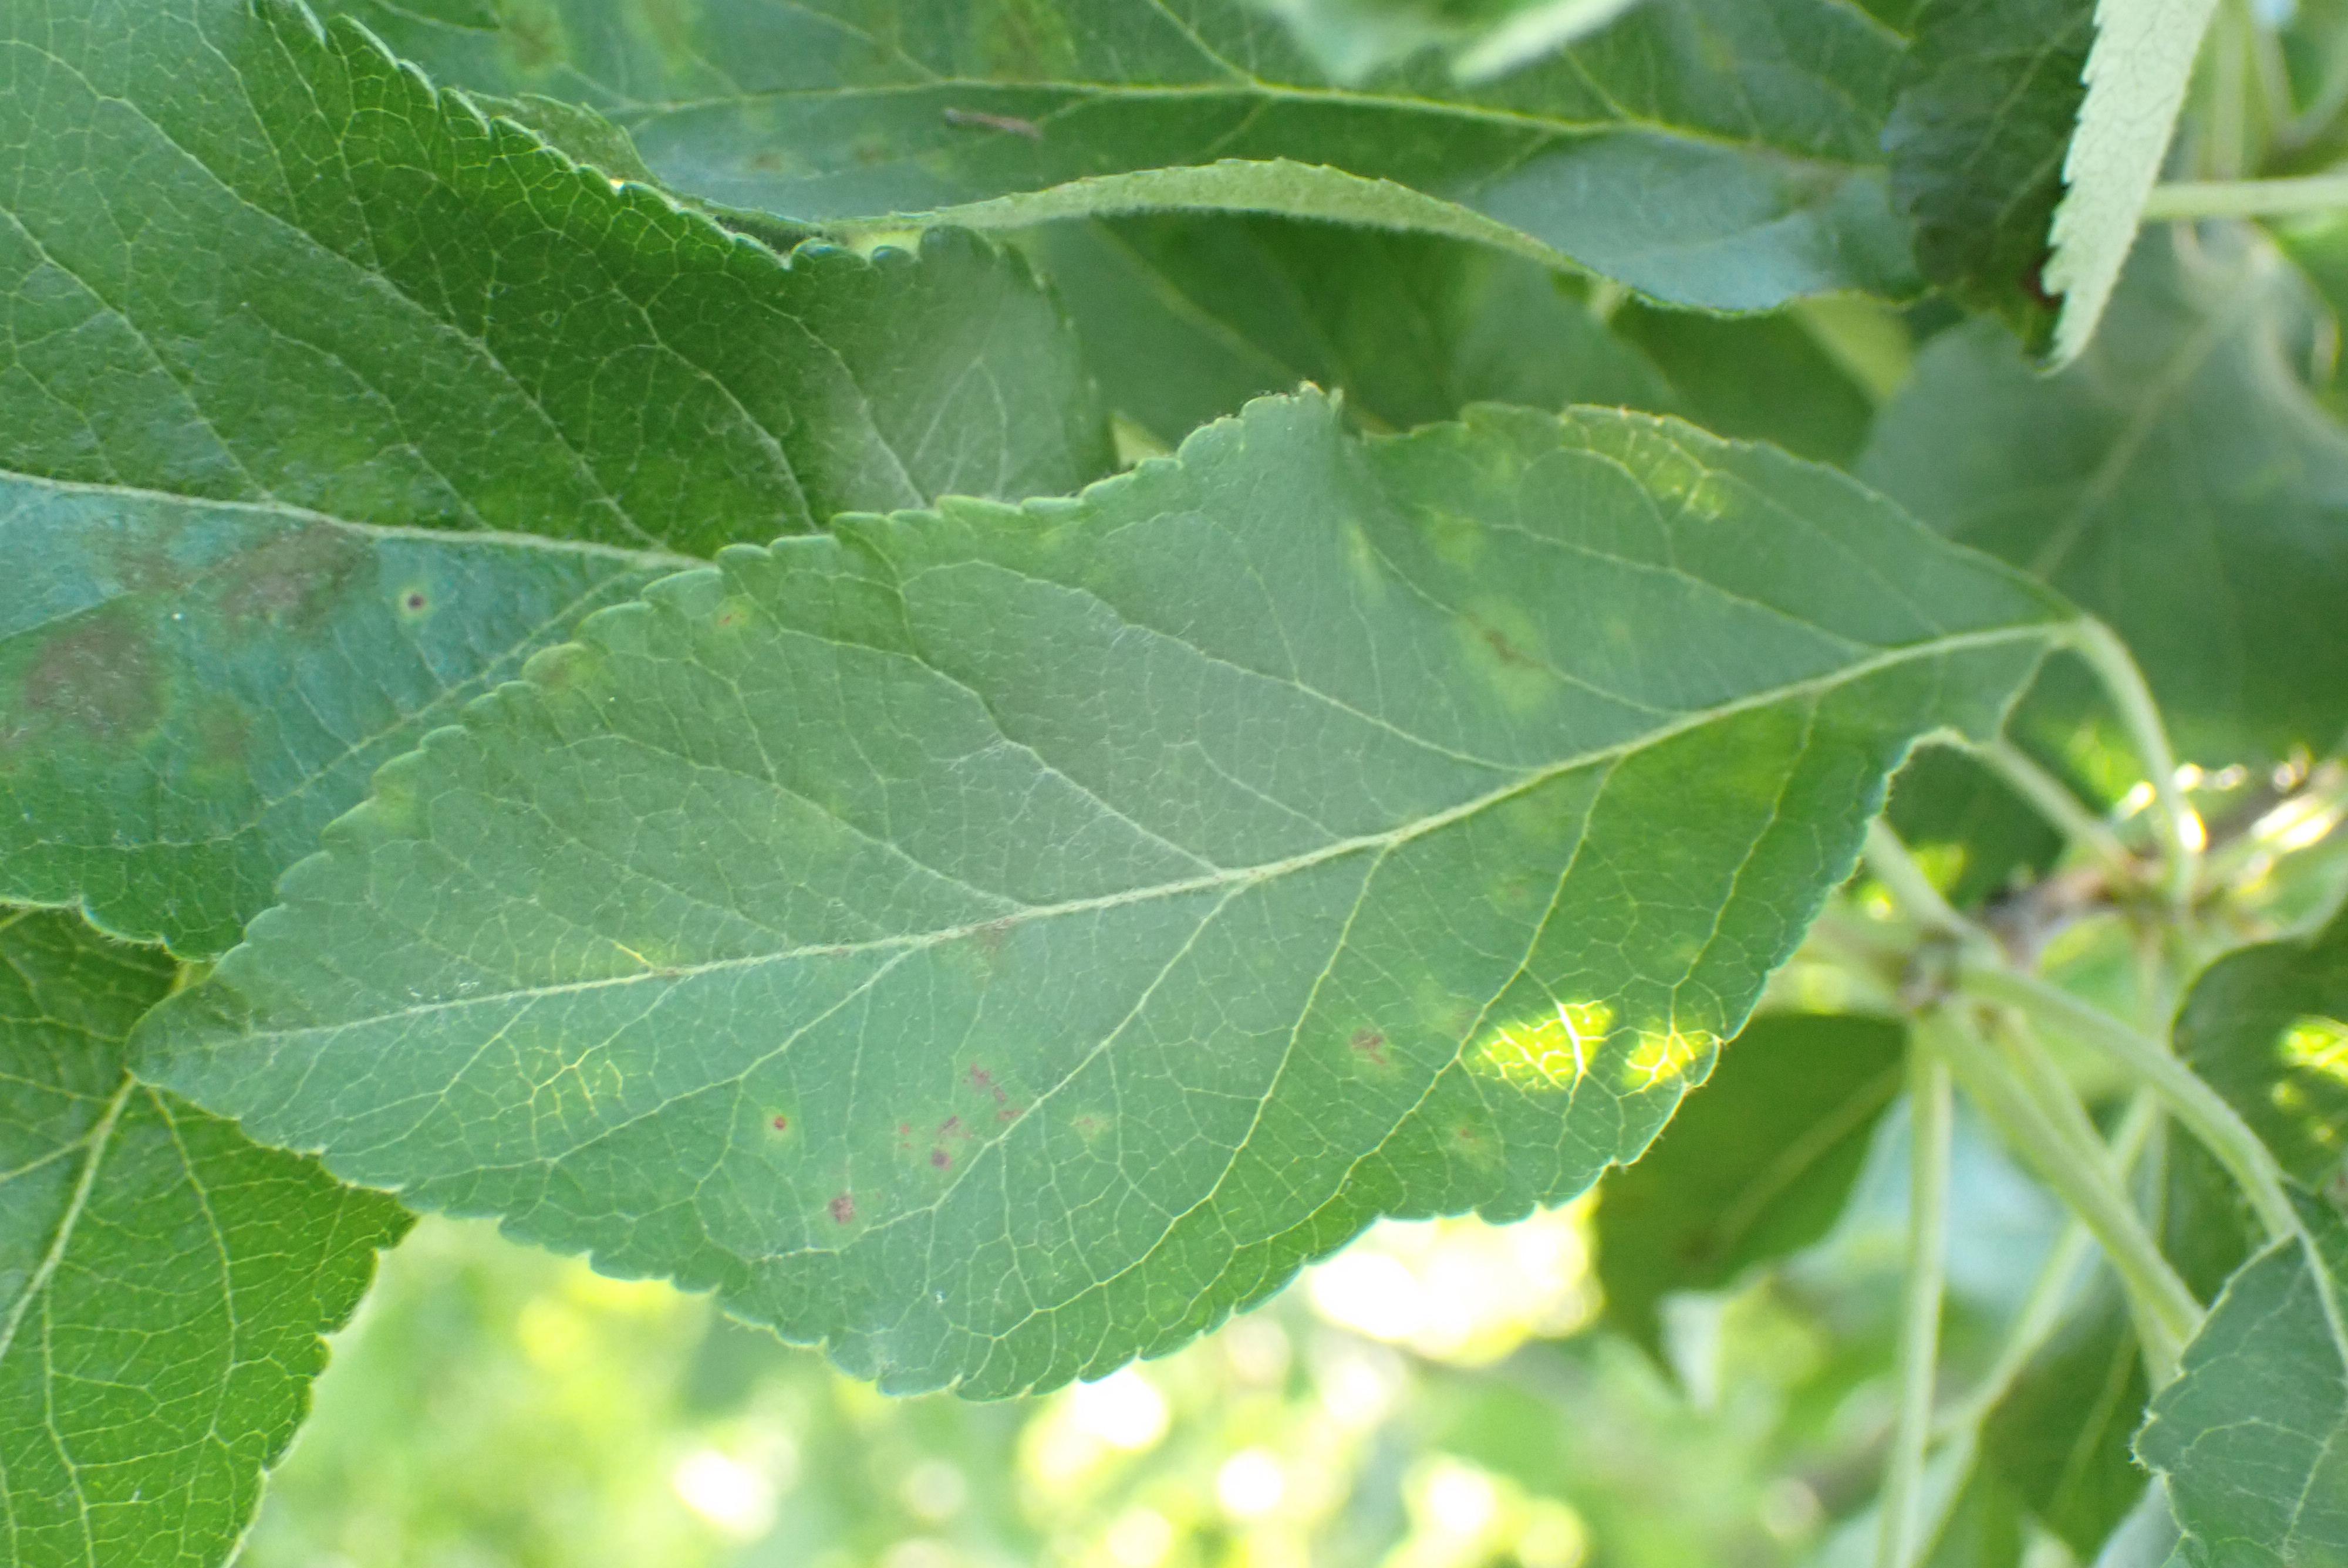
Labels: scab